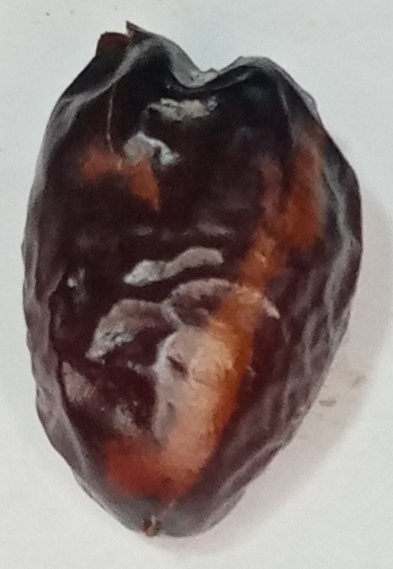
Variety: kupro
Size: large
Grade: grade-3